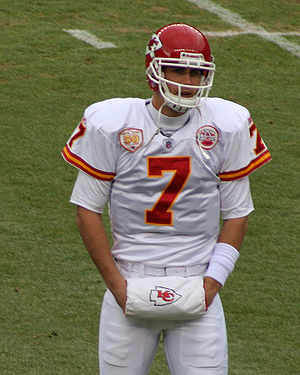
Matt Cassel
Cassel i 2010
Matt Cassel er en professionel amerikansk fodboldspiller fra USA. Han er quarterback for Dallas Cowboys i NFL. Matt Cassel blev draftet af New England Patriots i syvende runde af 2005-draften. Hans første NFL-kamp var mod San Diego Chargers den 2. oktober 2005, hvor han blev skiftet ind i de døende minutter af en allerede tabt kamp. Hans første NFL-touchdown kom i Patriots' sidste kamp før slutspillet i 2005, hvor han spillede tre quarters mod Miami Dolphins, og kastede to touchdowns.